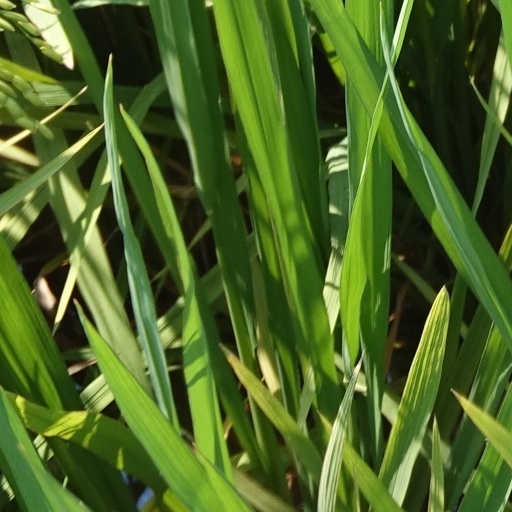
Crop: rice